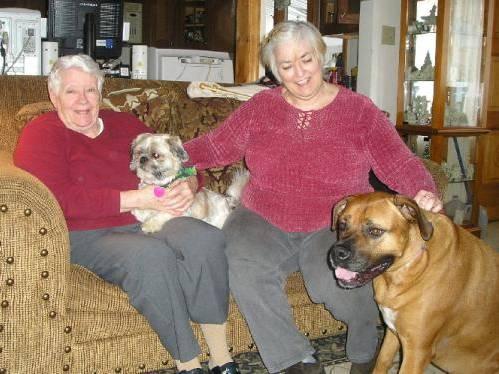
dog